The Paper Kites

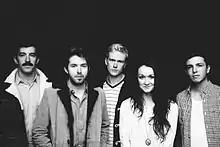
The Paper Kites in 2012. L–R: David Powys, Sam Bentley, Sam Rasmussen, Christina Lacy, Josh Bentley

The Paper Kites are an Australian indie rock/folk rock band from Melbourne. The band was formed in 2009 by lead vocalist/guitarist Sam Bentley and keyboardist/guitarist Christina Lacy. Their 2010 single "Bloom" has been certified Platinum in the United States. As of , they have released six studio albums and two EPs. Their latest, "At the Roadhouse", came out on 1 September 2023.